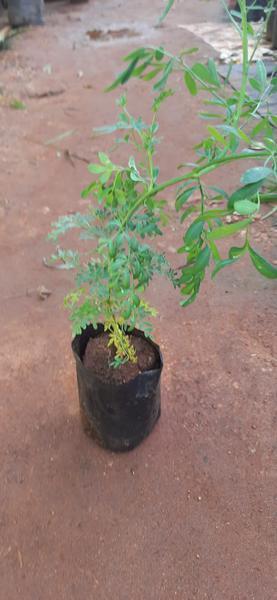
Plant: Nagadali